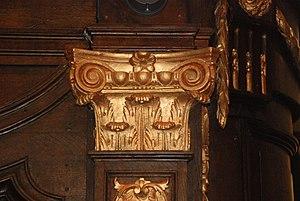
Belgique - Brabant wallon - Église Saint-Martin de Ways
L'église Saint-Martin est une église de style classique située à Ways, village dépendant de la ville belge de Genappe, dans la province du Brabant wallon.